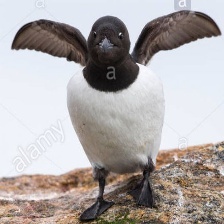
Species: LITTLE AUK
Scientific name: ALLE ALLE